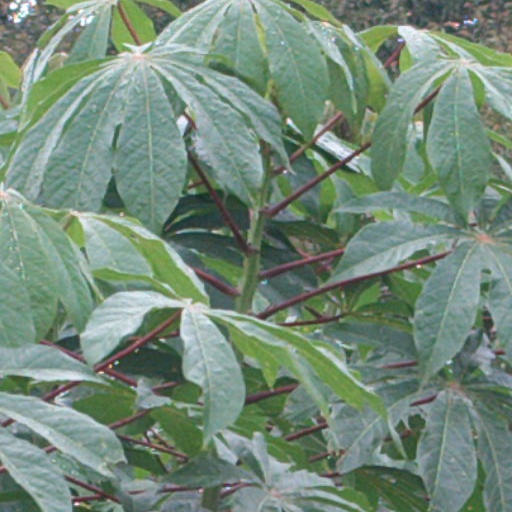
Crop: cassava